Fátima, Portugal

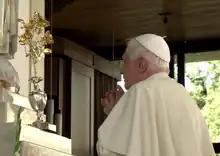
Pope Benedict XVI at the time of the delivery of the second Golden Rose to the Virgin of Fatima in May 2010

The economy of the city relies on religious tourism because the world devotion through Our Lady of Fátima attracts millions of Christian pilgrims. The locals have numerous shops and stalls devoted to the sale of religious articles and souvenirs. In addition, services for tourists, hotels, restaurants and other retail also benefit from the visitors. Other economic activities in the region include: marble sculpturing, saw-milling, carpentry, civil construction, commerce, and services.